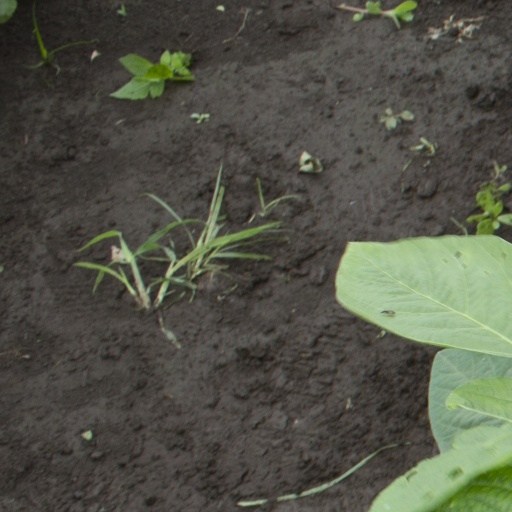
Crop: soybean